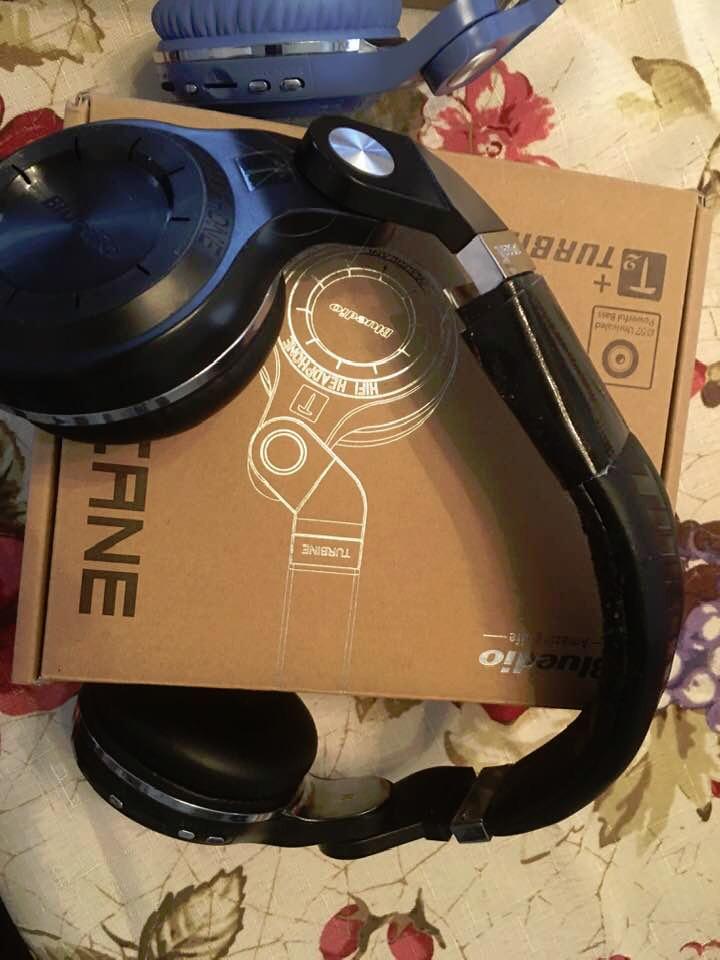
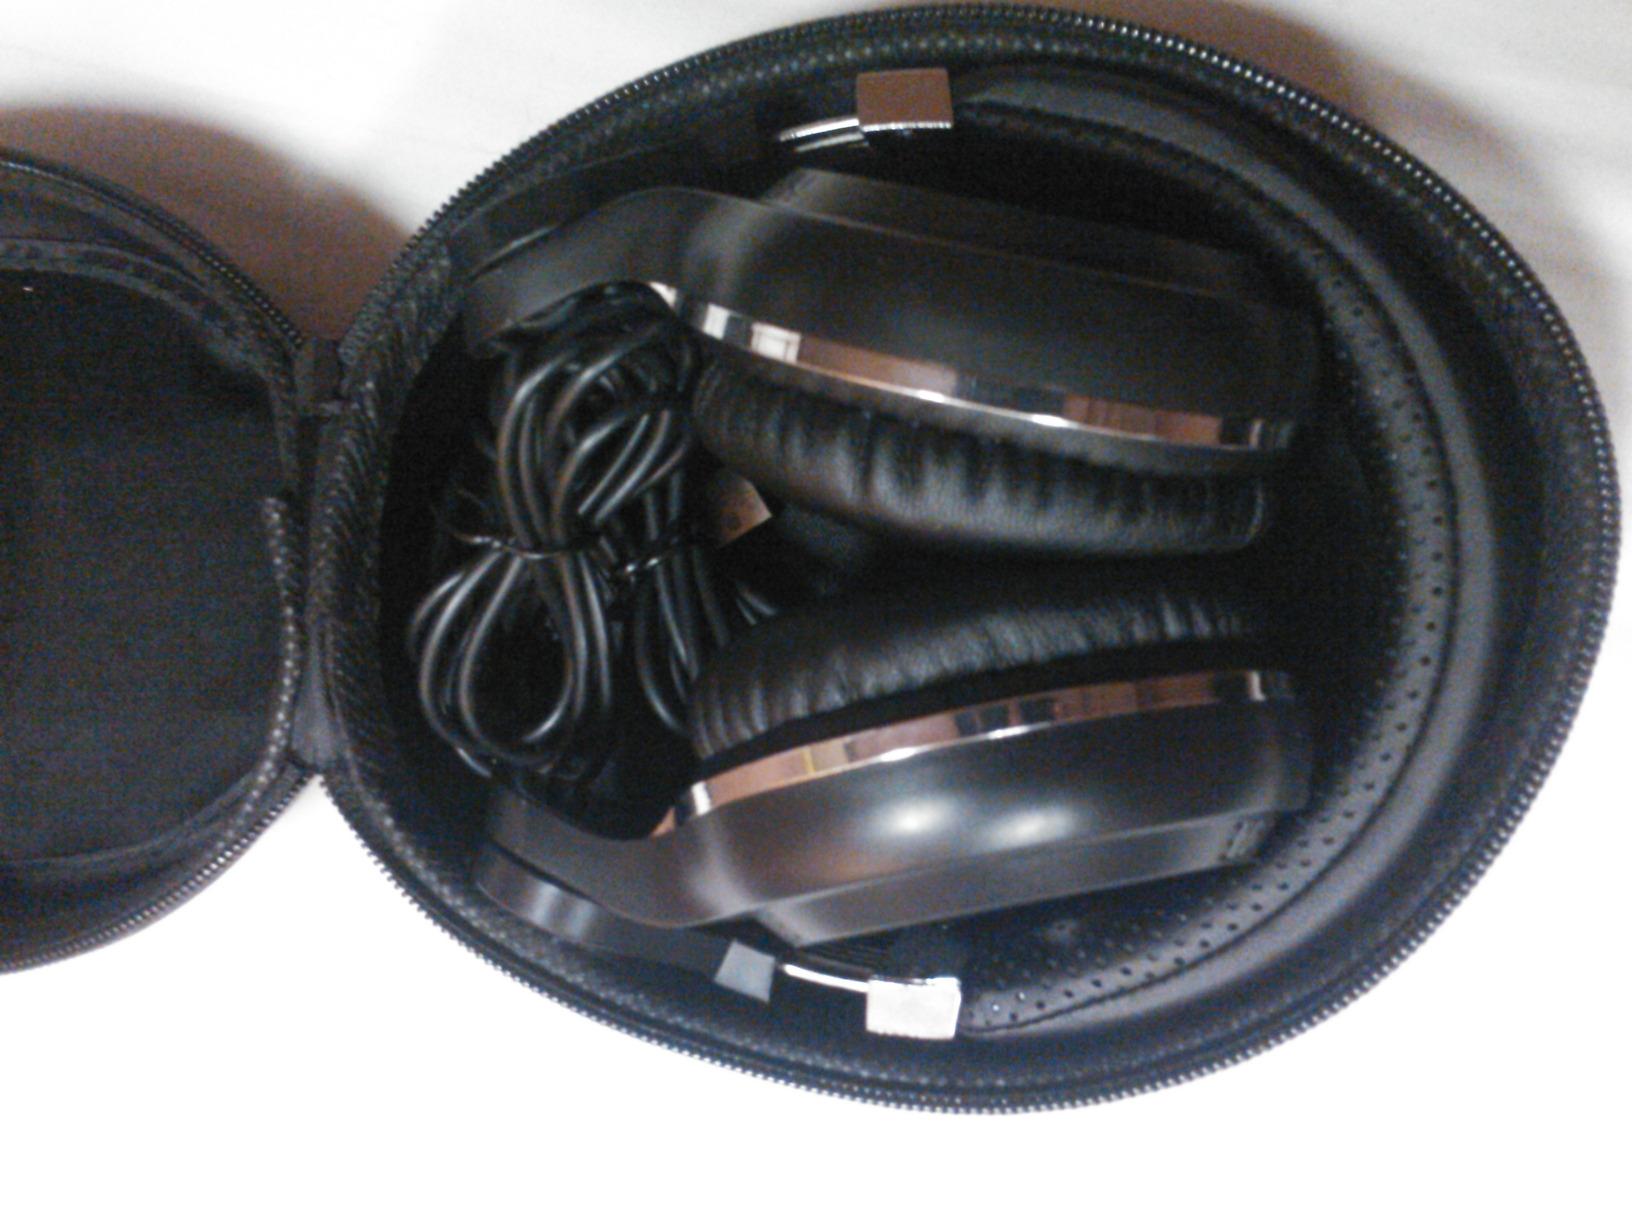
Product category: headphones
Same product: yes